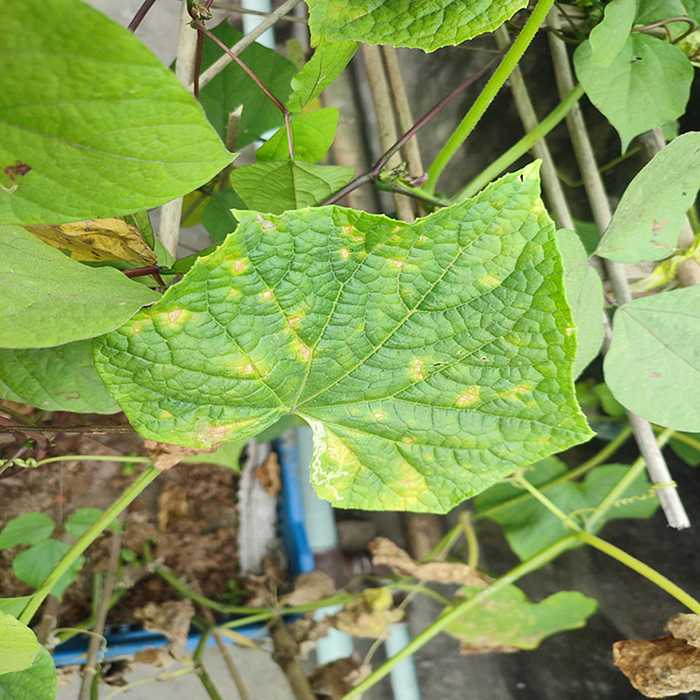
Plant: Cucumber
Label: Downy mildew